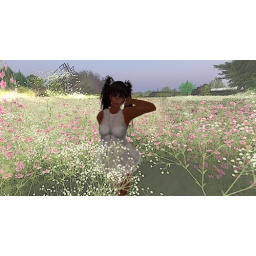
in a field of flowers